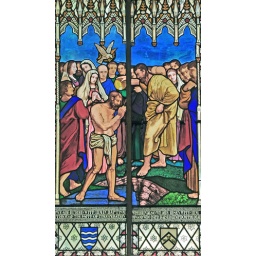
The west wall of the south transept. The scene depicts the baptism of Jesus by John the Baptist in the river Jordan.